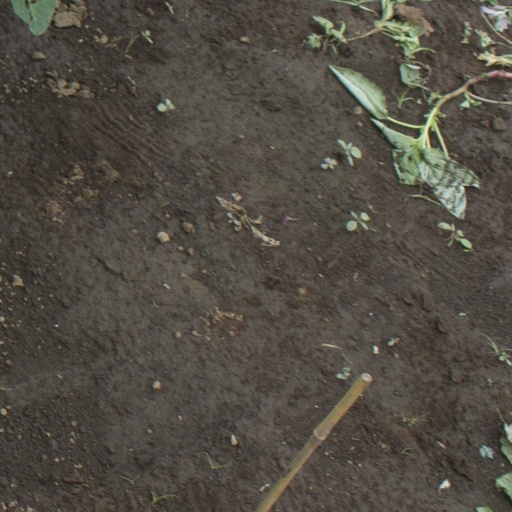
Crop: soybean